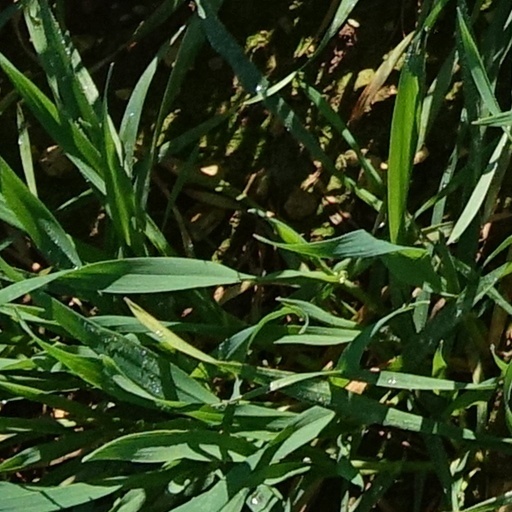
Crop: wheat